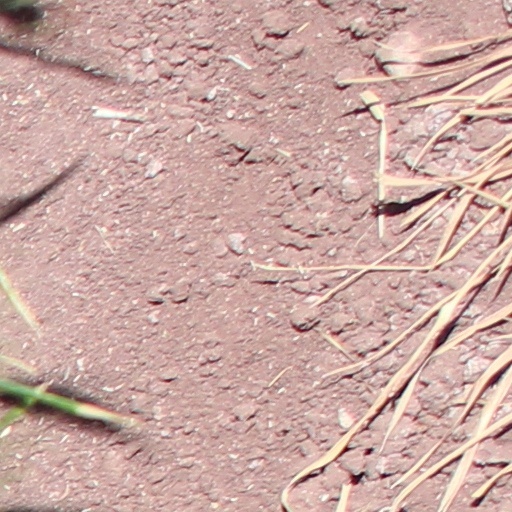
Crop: wheat